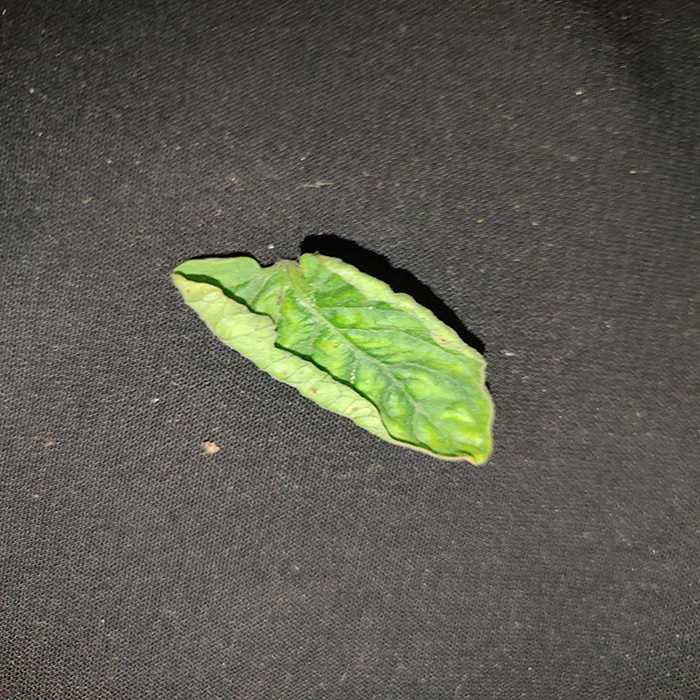
Plant: Tomato
Label: Tomato leaf curl virus